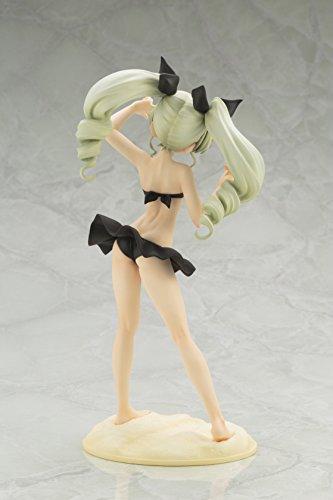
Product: Kotobukiya Girls Und Panzer Der Film Anchovy Swimsuit Ver. ANI Statue PP698 Action Figure
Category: Toys & Games | Toy Figures & Playsets | Action Figures
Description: Dressed in a Bikini with a frilled bottom, anchovy flashes the peace sign while holding an ice cream cone in her right hand.
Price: $61.13
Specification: ProductDimensions:7.5x9.8x5.5inches|ItemWeight:12ounces|ShippingWeight:12ounces(Viewshippingratesandpolicies)|DomesticShipping:ItemcanbeshippedwithinU.S.|InternationalShipping:ThisitemcanbeshippedtoselectcountriesoutsideoftheU.S.LearnMore|ASIN:B06XTFRGZ5|Itemmodelnumber:PP698|Manufacturerrecommendedage:15yearsandup